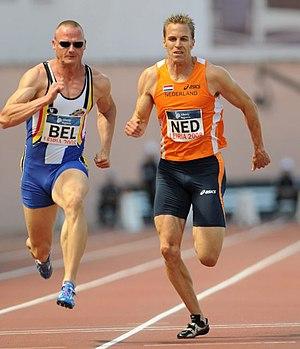
Erik Wijmeersch est un athlète belge, spécialiste des épreuves de sprint.